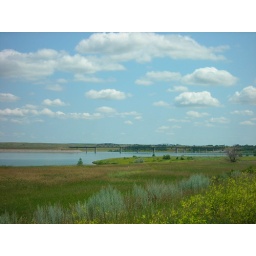
railroad bridge over the Missouri River in Mobridge, South Dakota